Dutch Antilles Express

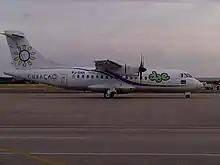
A DAE ATR 42-320 departing Queen Beatrix International Airport in 2012

The airline started operations with three ATR 42s in 2003 as BonairExel (part of the ExelAviation Group) and soon expanded to encompass most of the Dutch Antilles and Aruba. Although an Embraer ERJ 145 was used on the Bonaire-Aruba flights, the aircraft was soon disposed of again, returning to Air Exel. Although it flew its aircraft in the Exel color scheme; operated with Air Exel aircraft; and flew with Air Exel cabin staff; the airline was wholly owned by a Dutch millionaire residing on Bonaire, and operated simply as a franchise carrier. As the local market was rather small, a subsidiary was formed on Curaçao, named CuraçaoExel. Dutch Caribbean Airlines (DCA) declared bankruptcy not long after. ExelAviation noticed that the Caribbean airlines were very profitable, and set up its own ArubaExel, causing distress amongst the other franchise carriers.